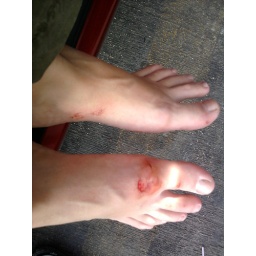
some of them are from the hiking. the rest from the rocks under the Red Sea water